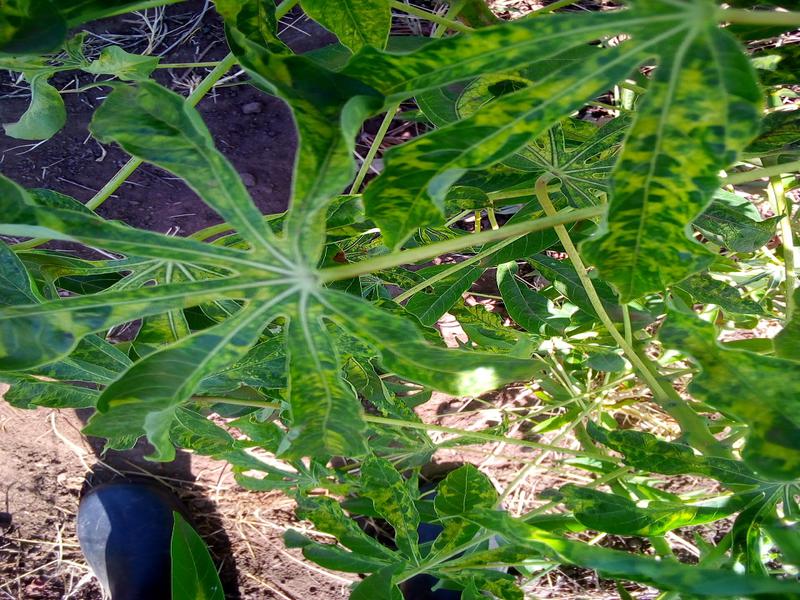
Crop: cassava
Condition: mosaic_disease